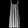
Label: Dress